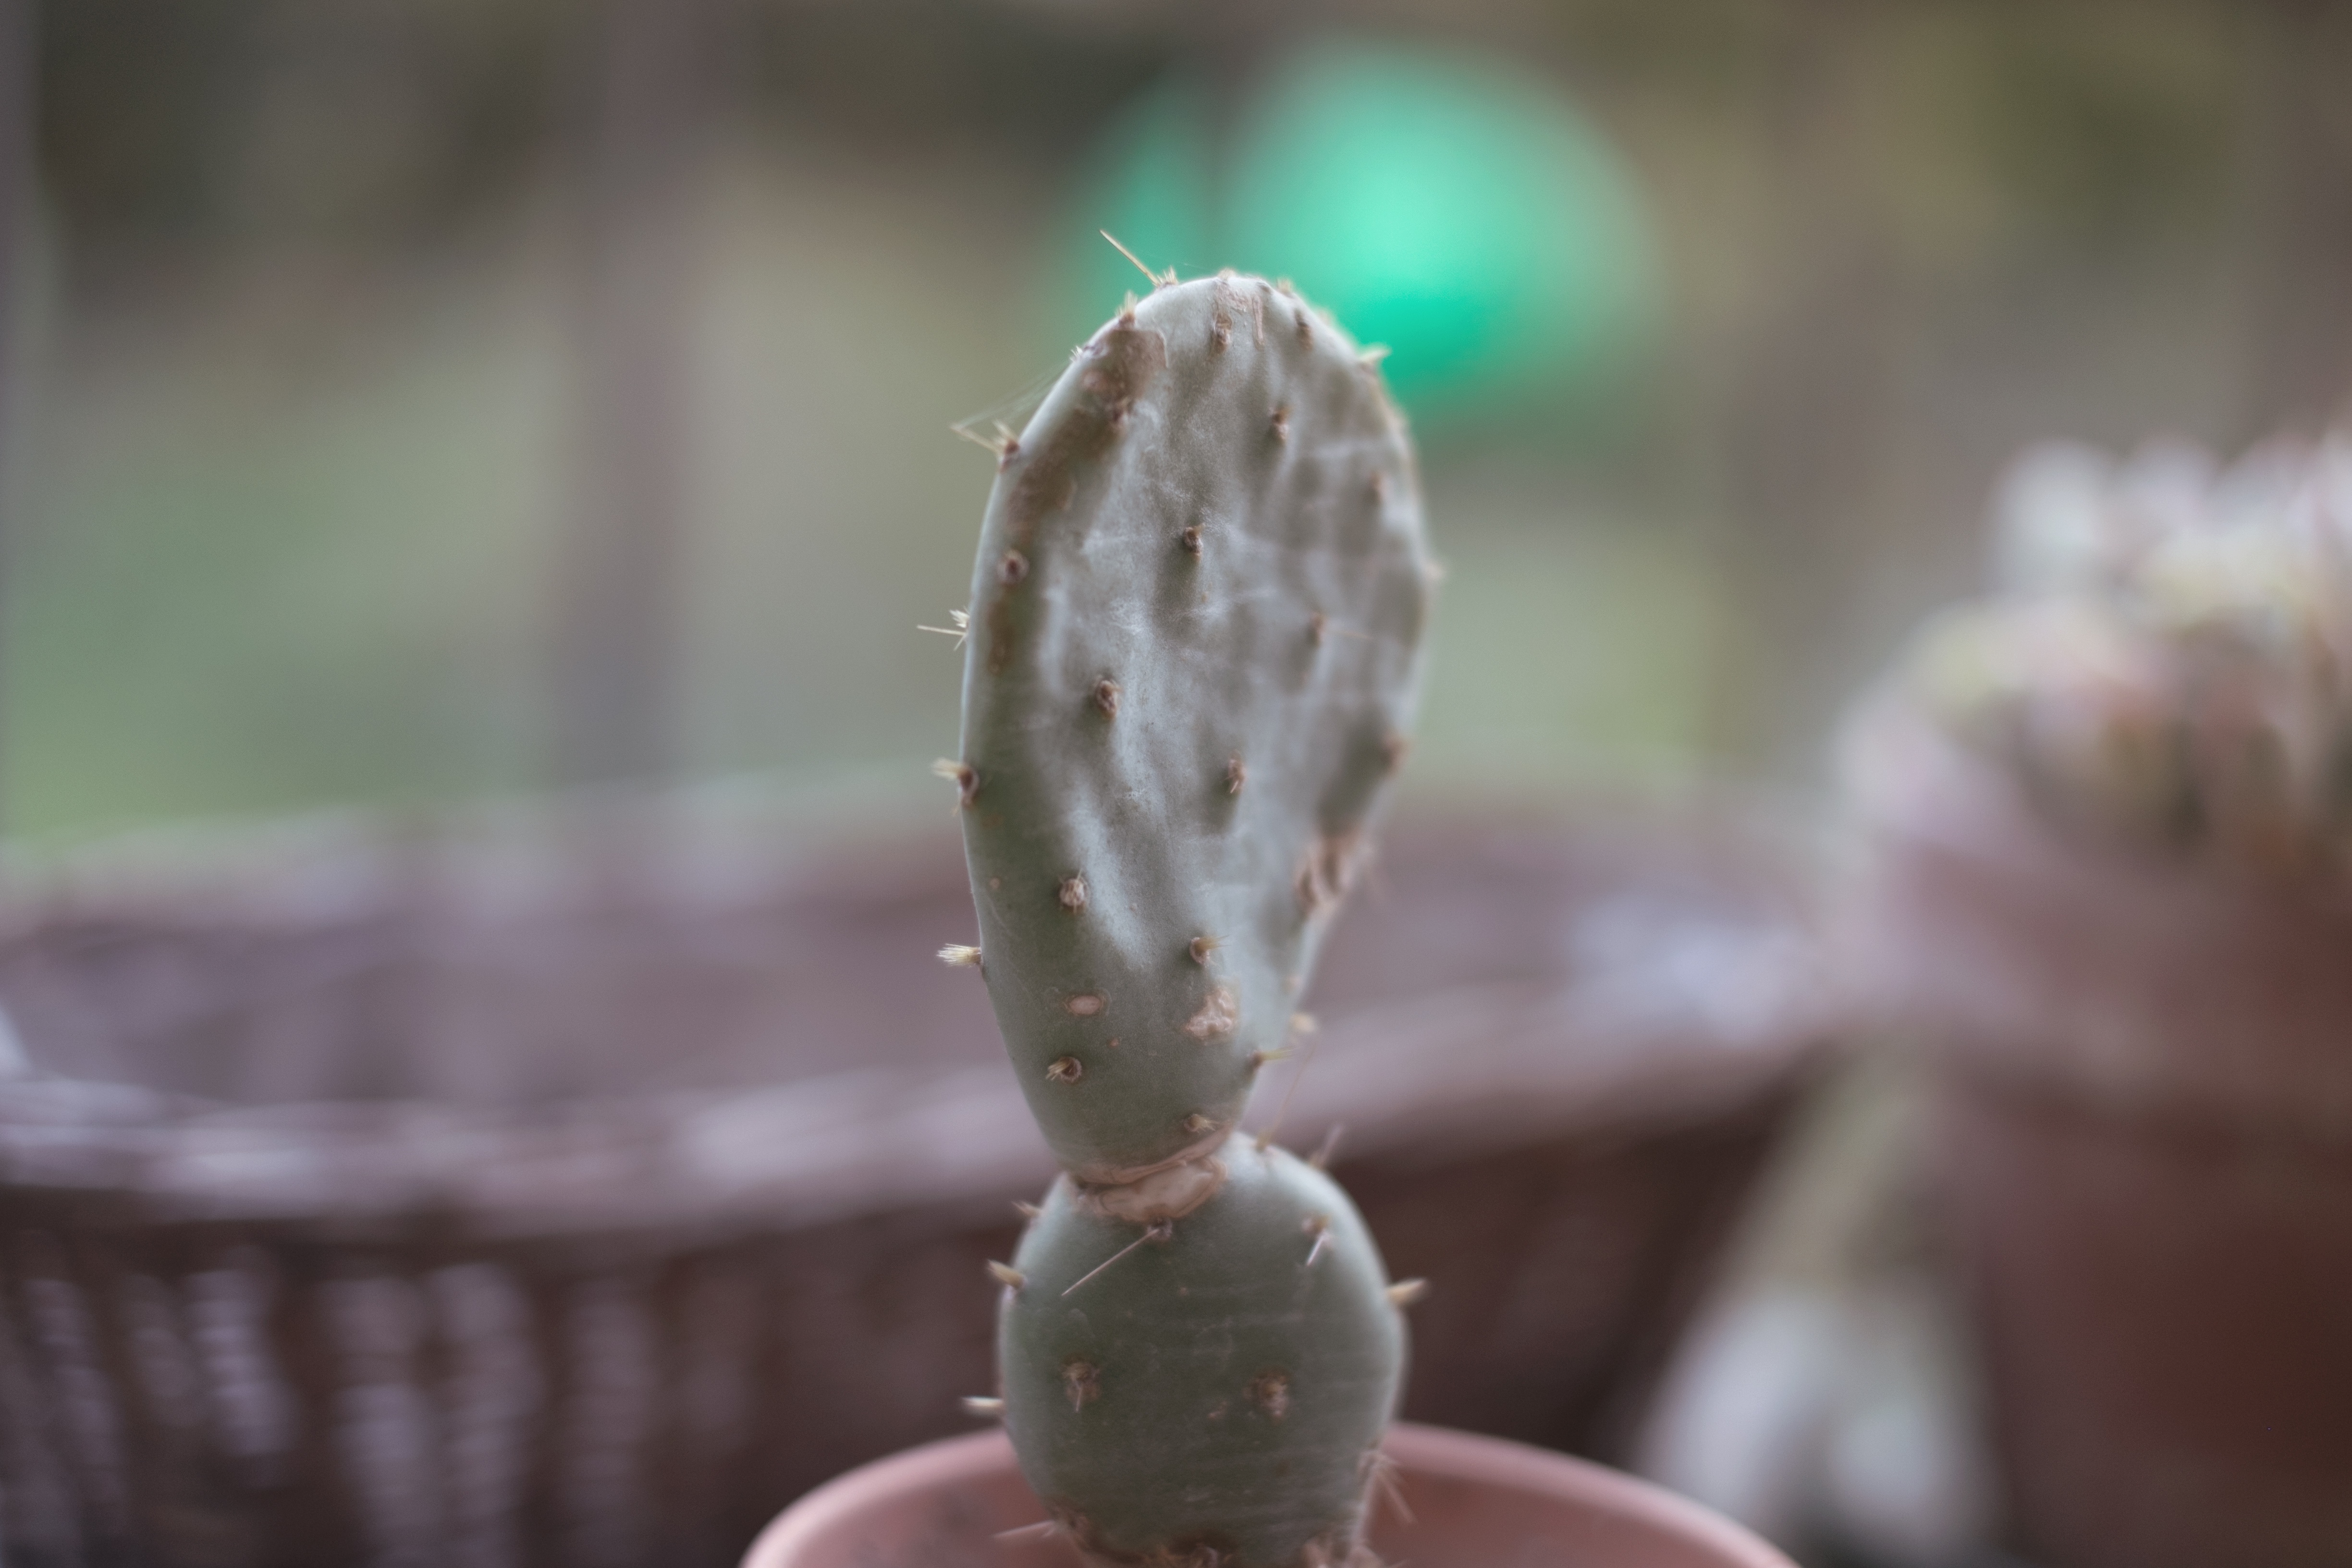
hand, nature, cactus, plant, photography, leaf, flower, spring, green, botany, flora, close up, macro photography, flowering plant, plant stem, land plant